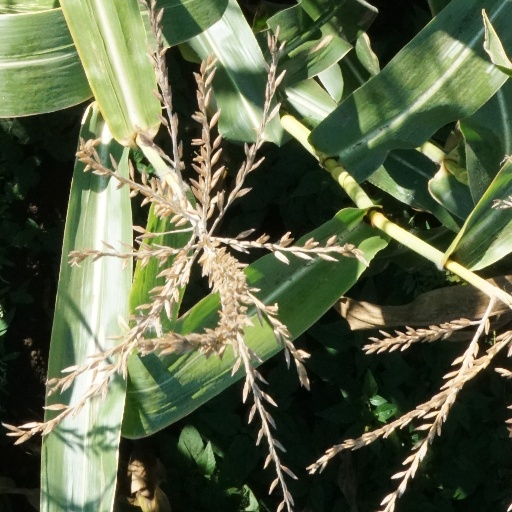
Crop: maize; corn